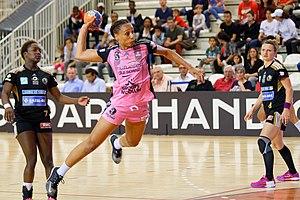
Rencontre de playoff pour la place 3 et 4 entre Issy Paris Hand et Nice. A Issy Les Moulineaux, le 28 mai 2016.
Béatrice Edwige, née le 3 octobre 1988 à Paris, est une joueuse internationale française de handball, évoluant au poste de pivot dans le club hongrois du Győri ETO KC et en équipe de France. Si elle lui arrive d'évoluer comme pivot d'attaque, elle s'est plutôt spécialisée sur les tâches défensives.